Albrecht Kauw

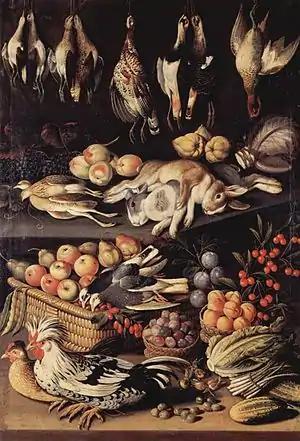
"Still Life" by Albrecht Kauw, Museum of Fine Arts Berne

Albrecht Kauw (1621–1681) was a Swiss still-life painter, cartographer and a painter of vedute.